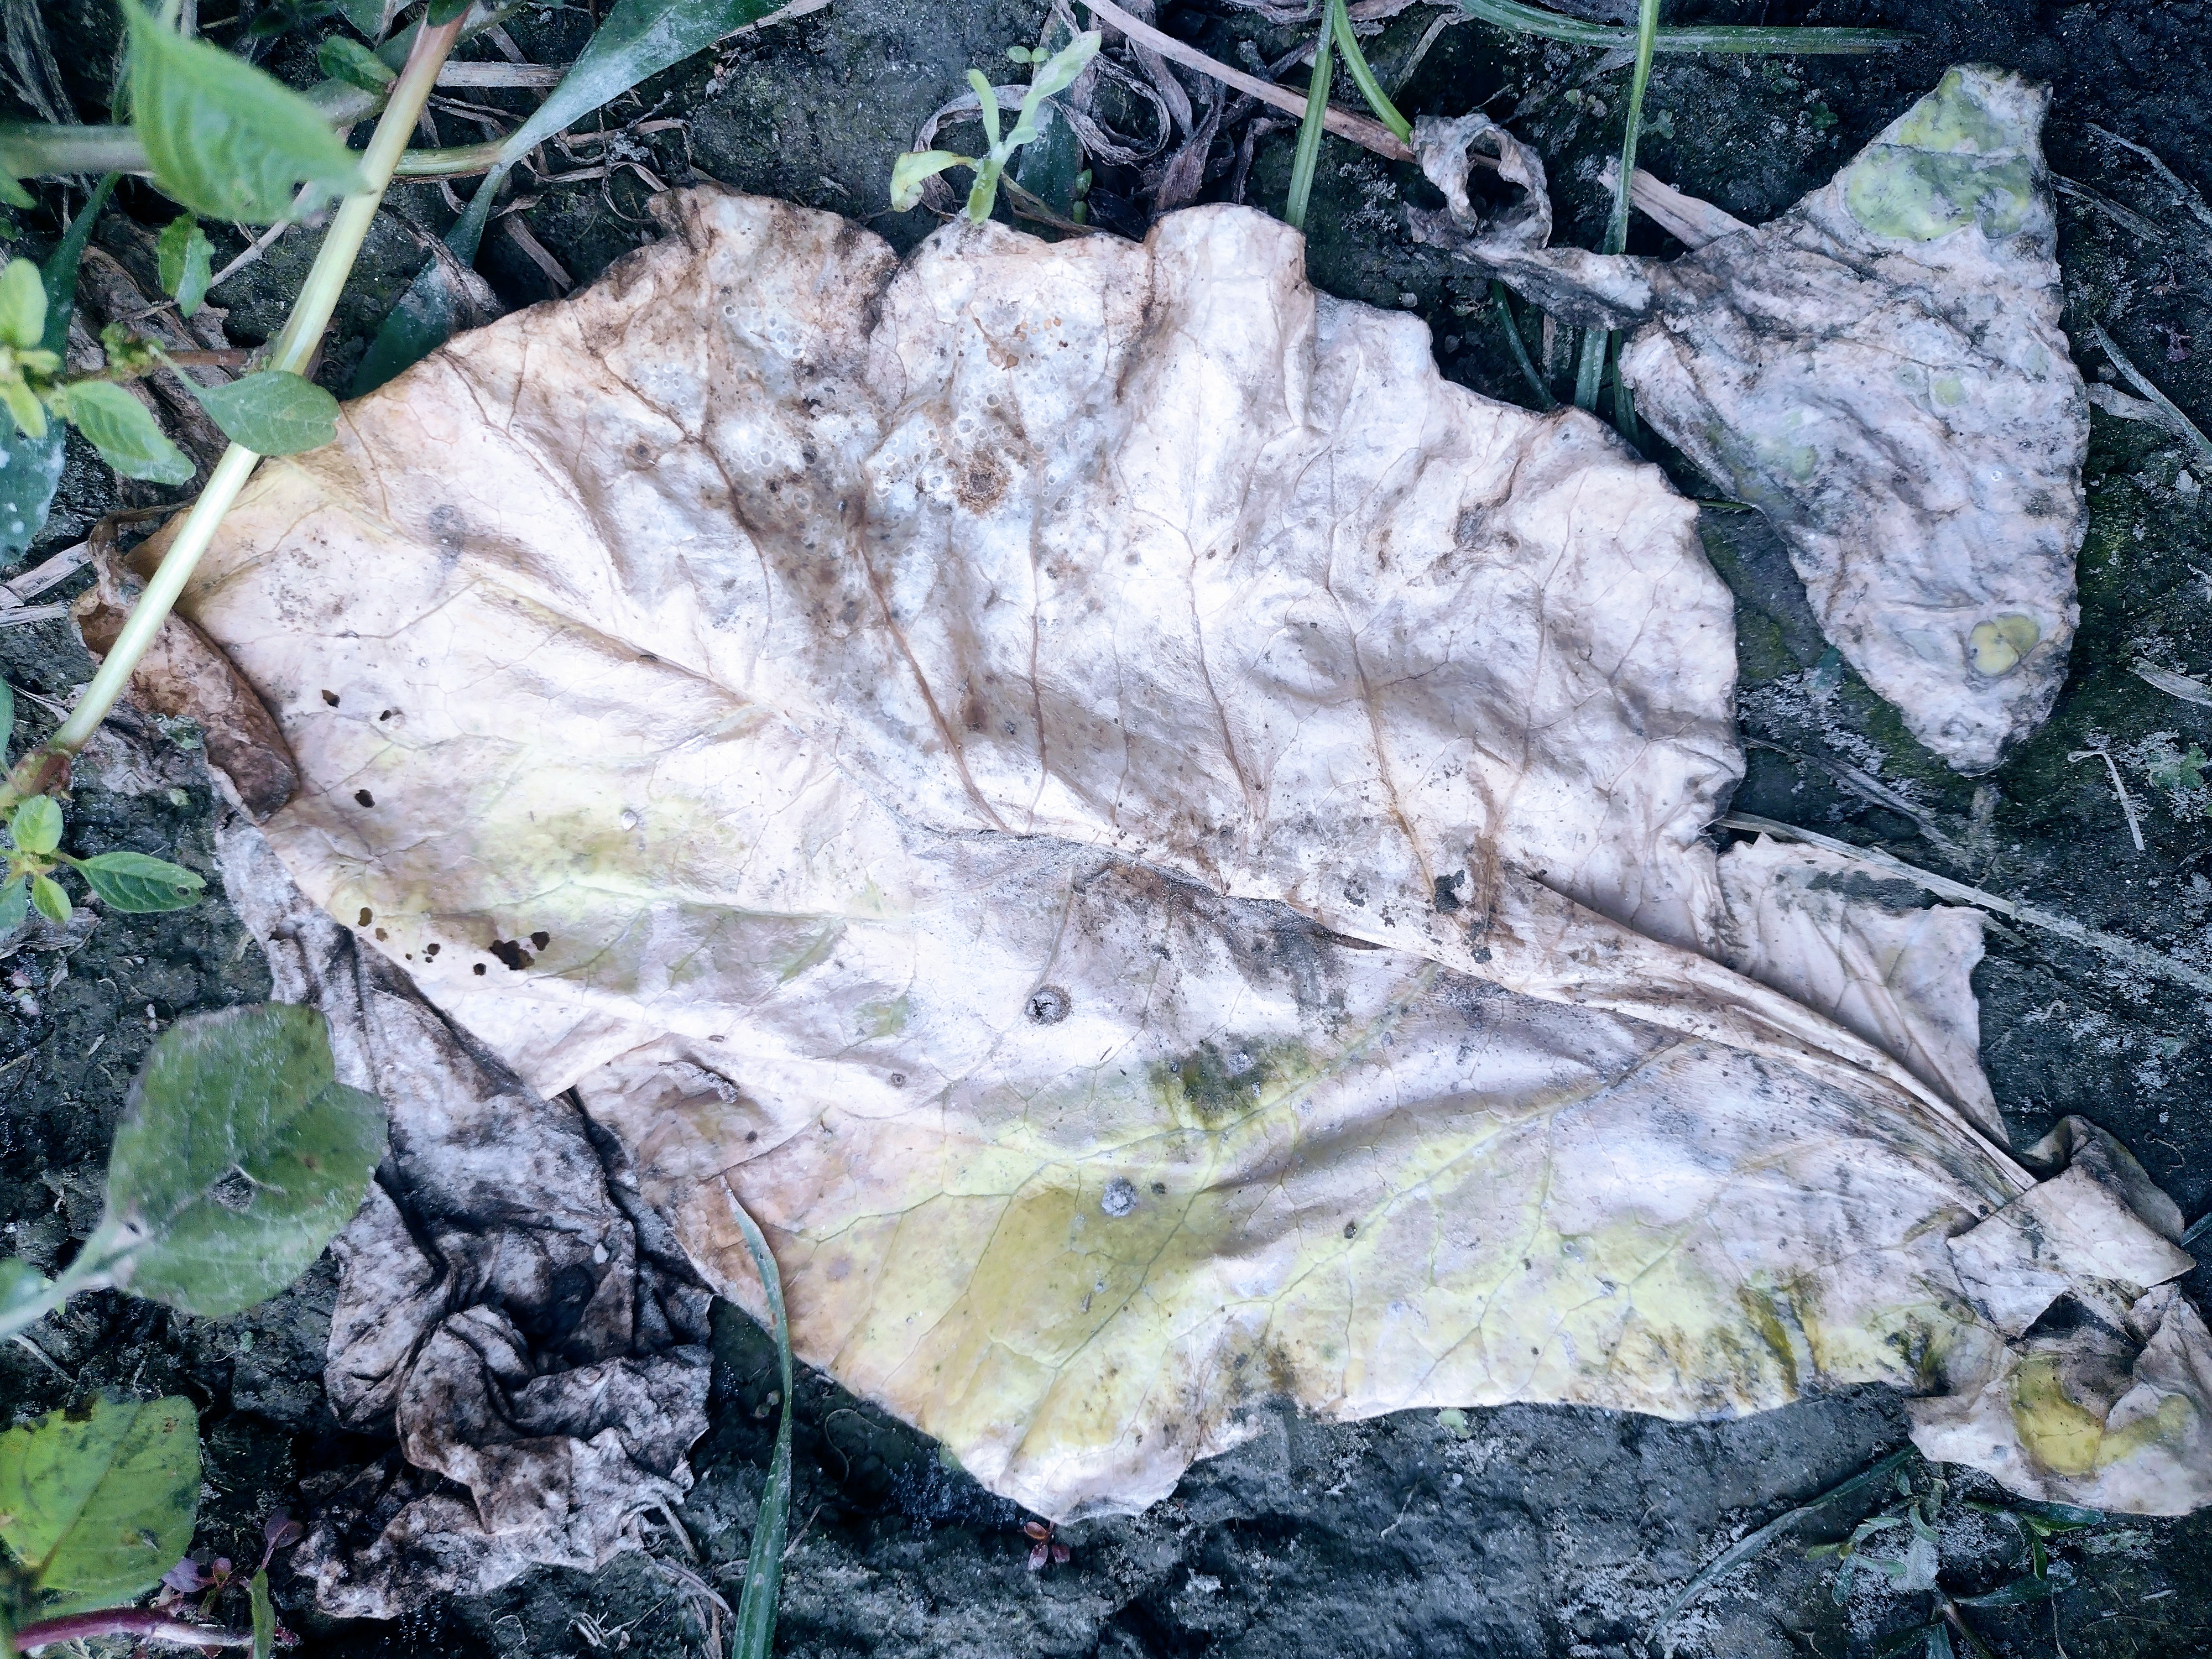
Label: Downy Mildew